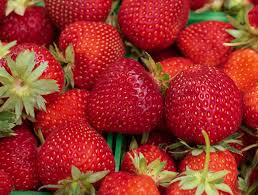
Label: Strawberry